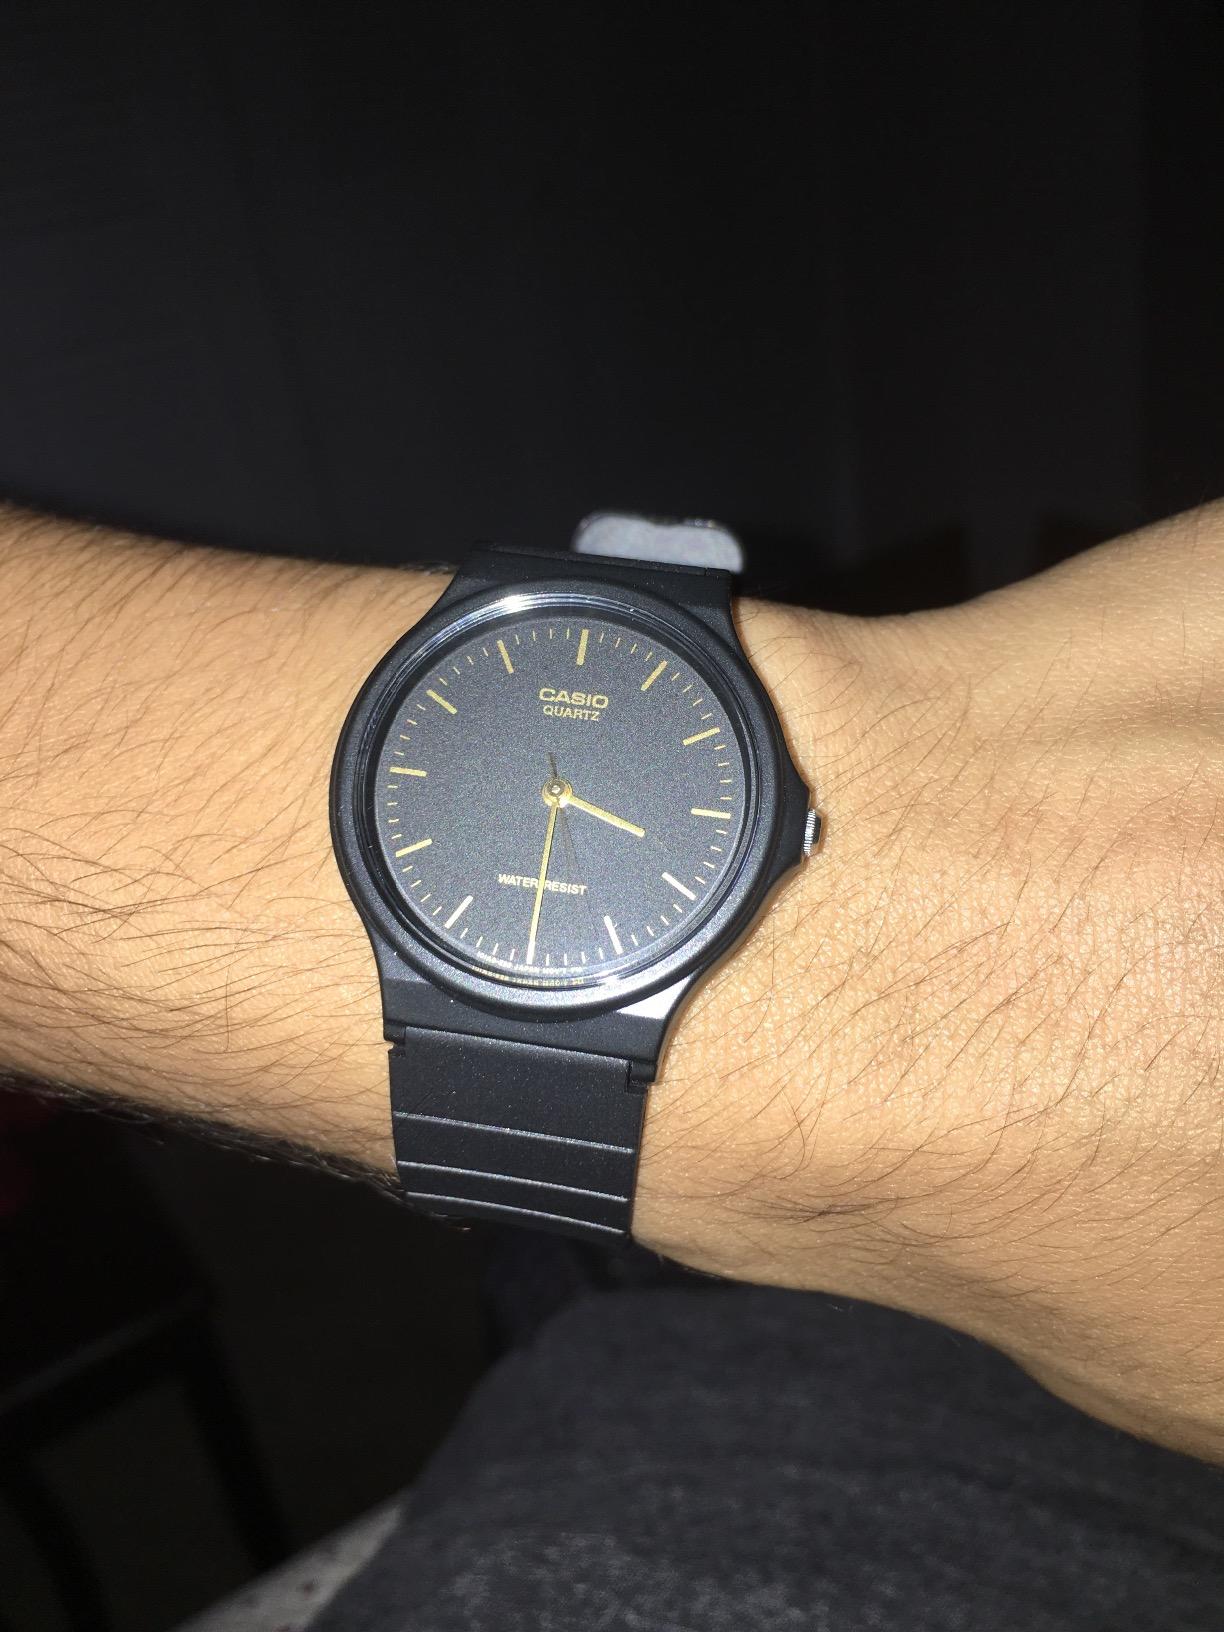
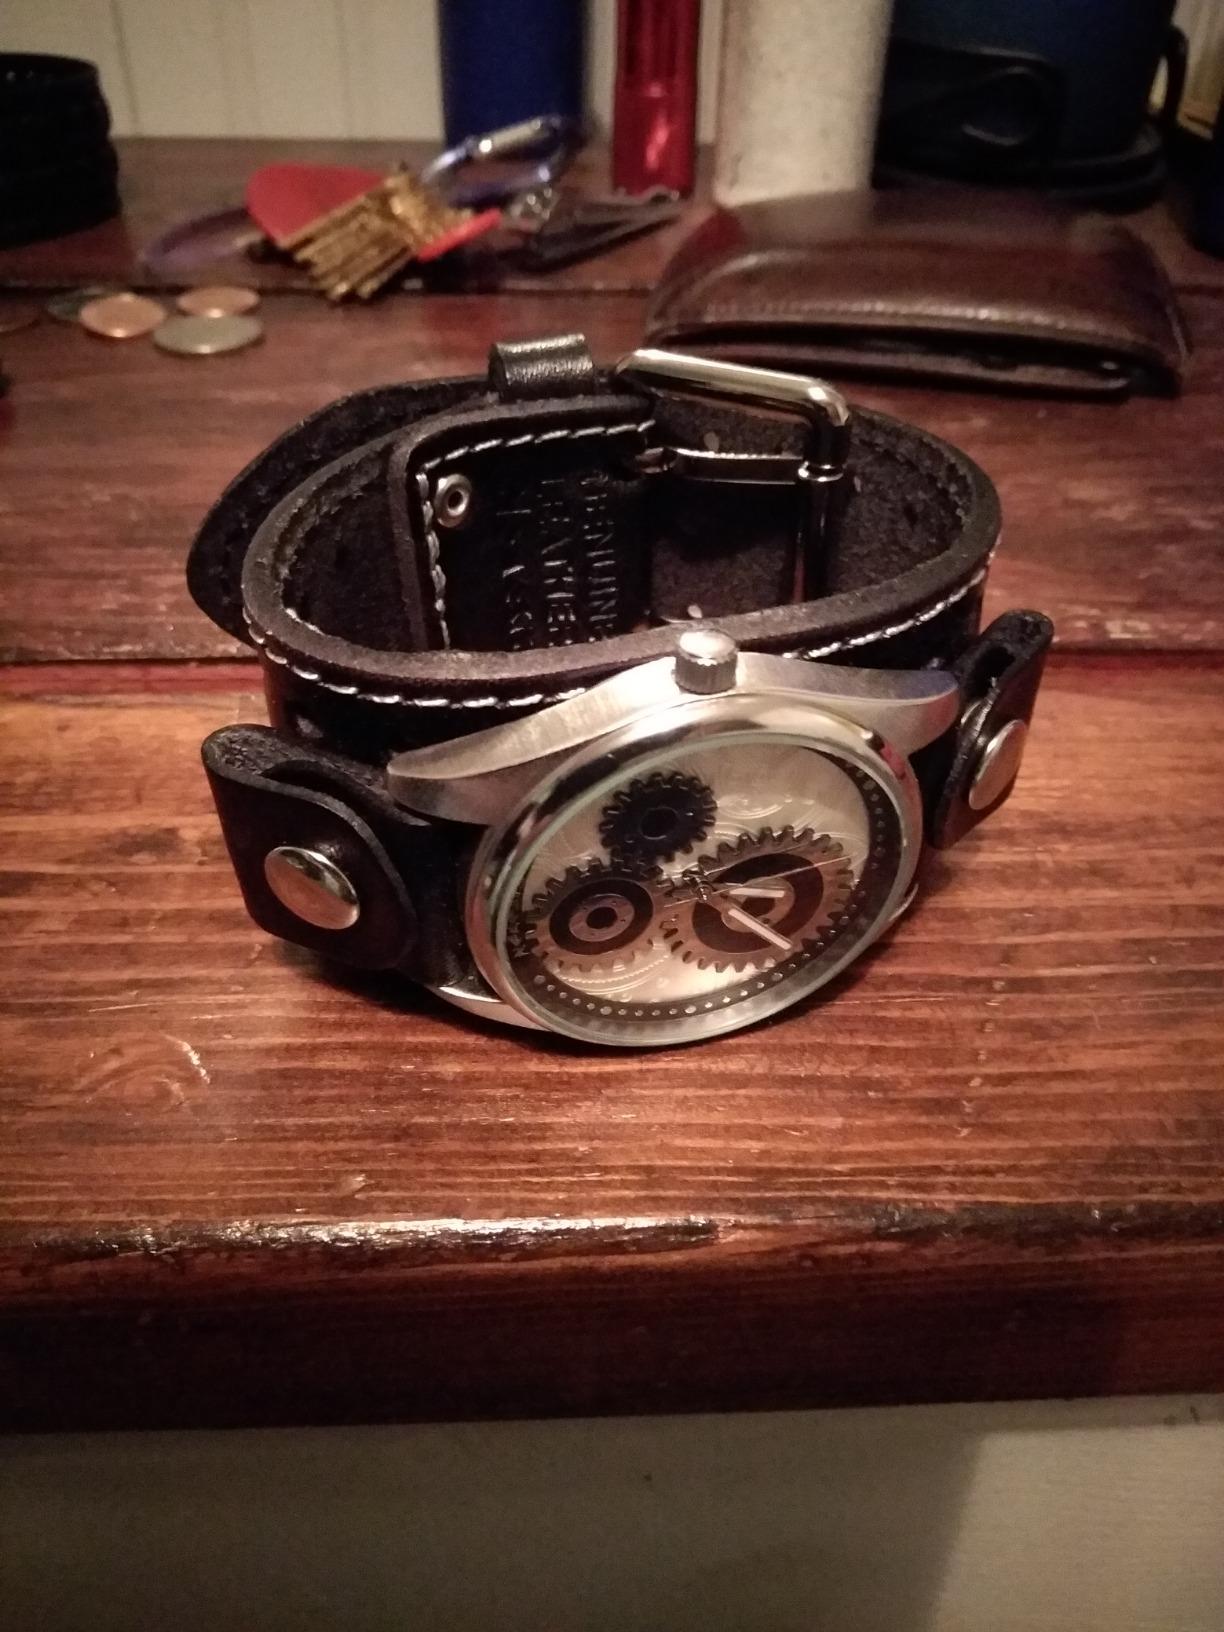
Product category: accessories_watch
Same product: no